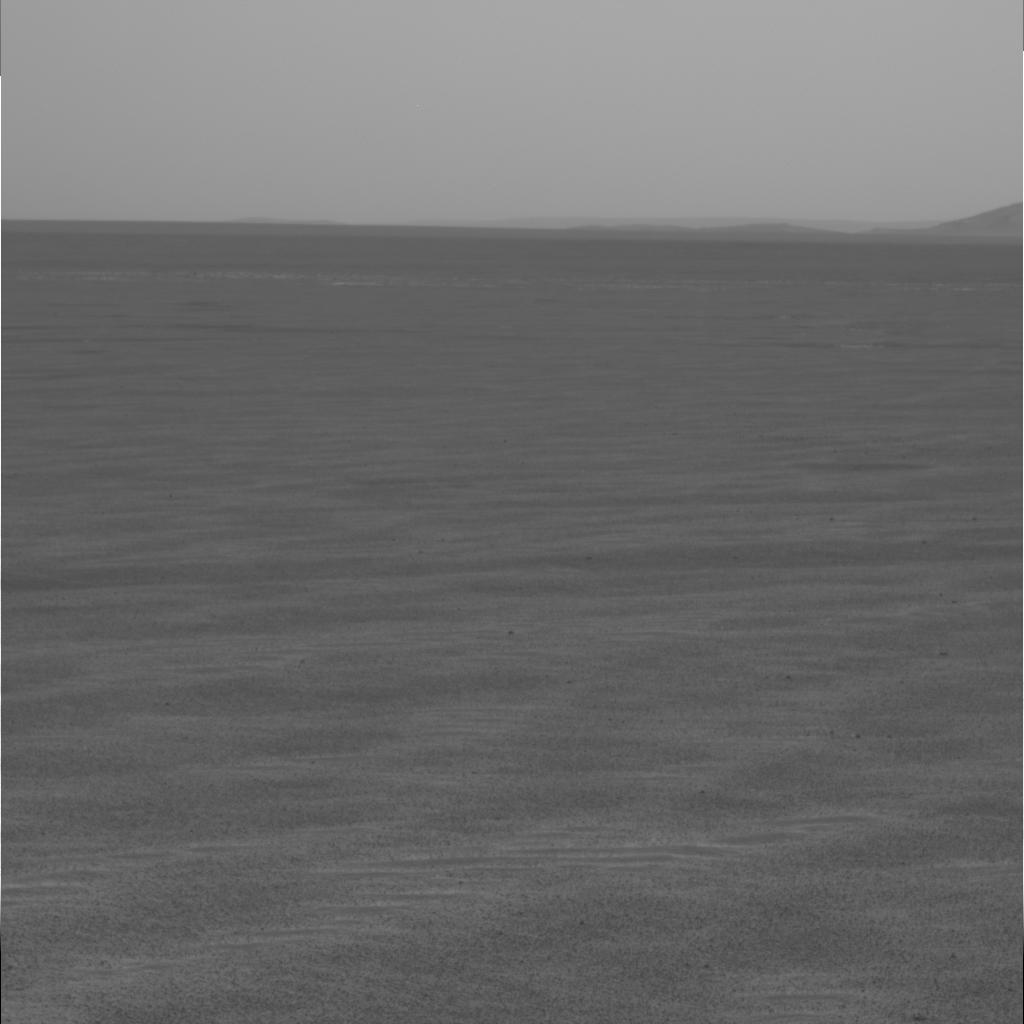
Surface features visible: Dunes/Ripples, Soil, Distant Vista, Sky